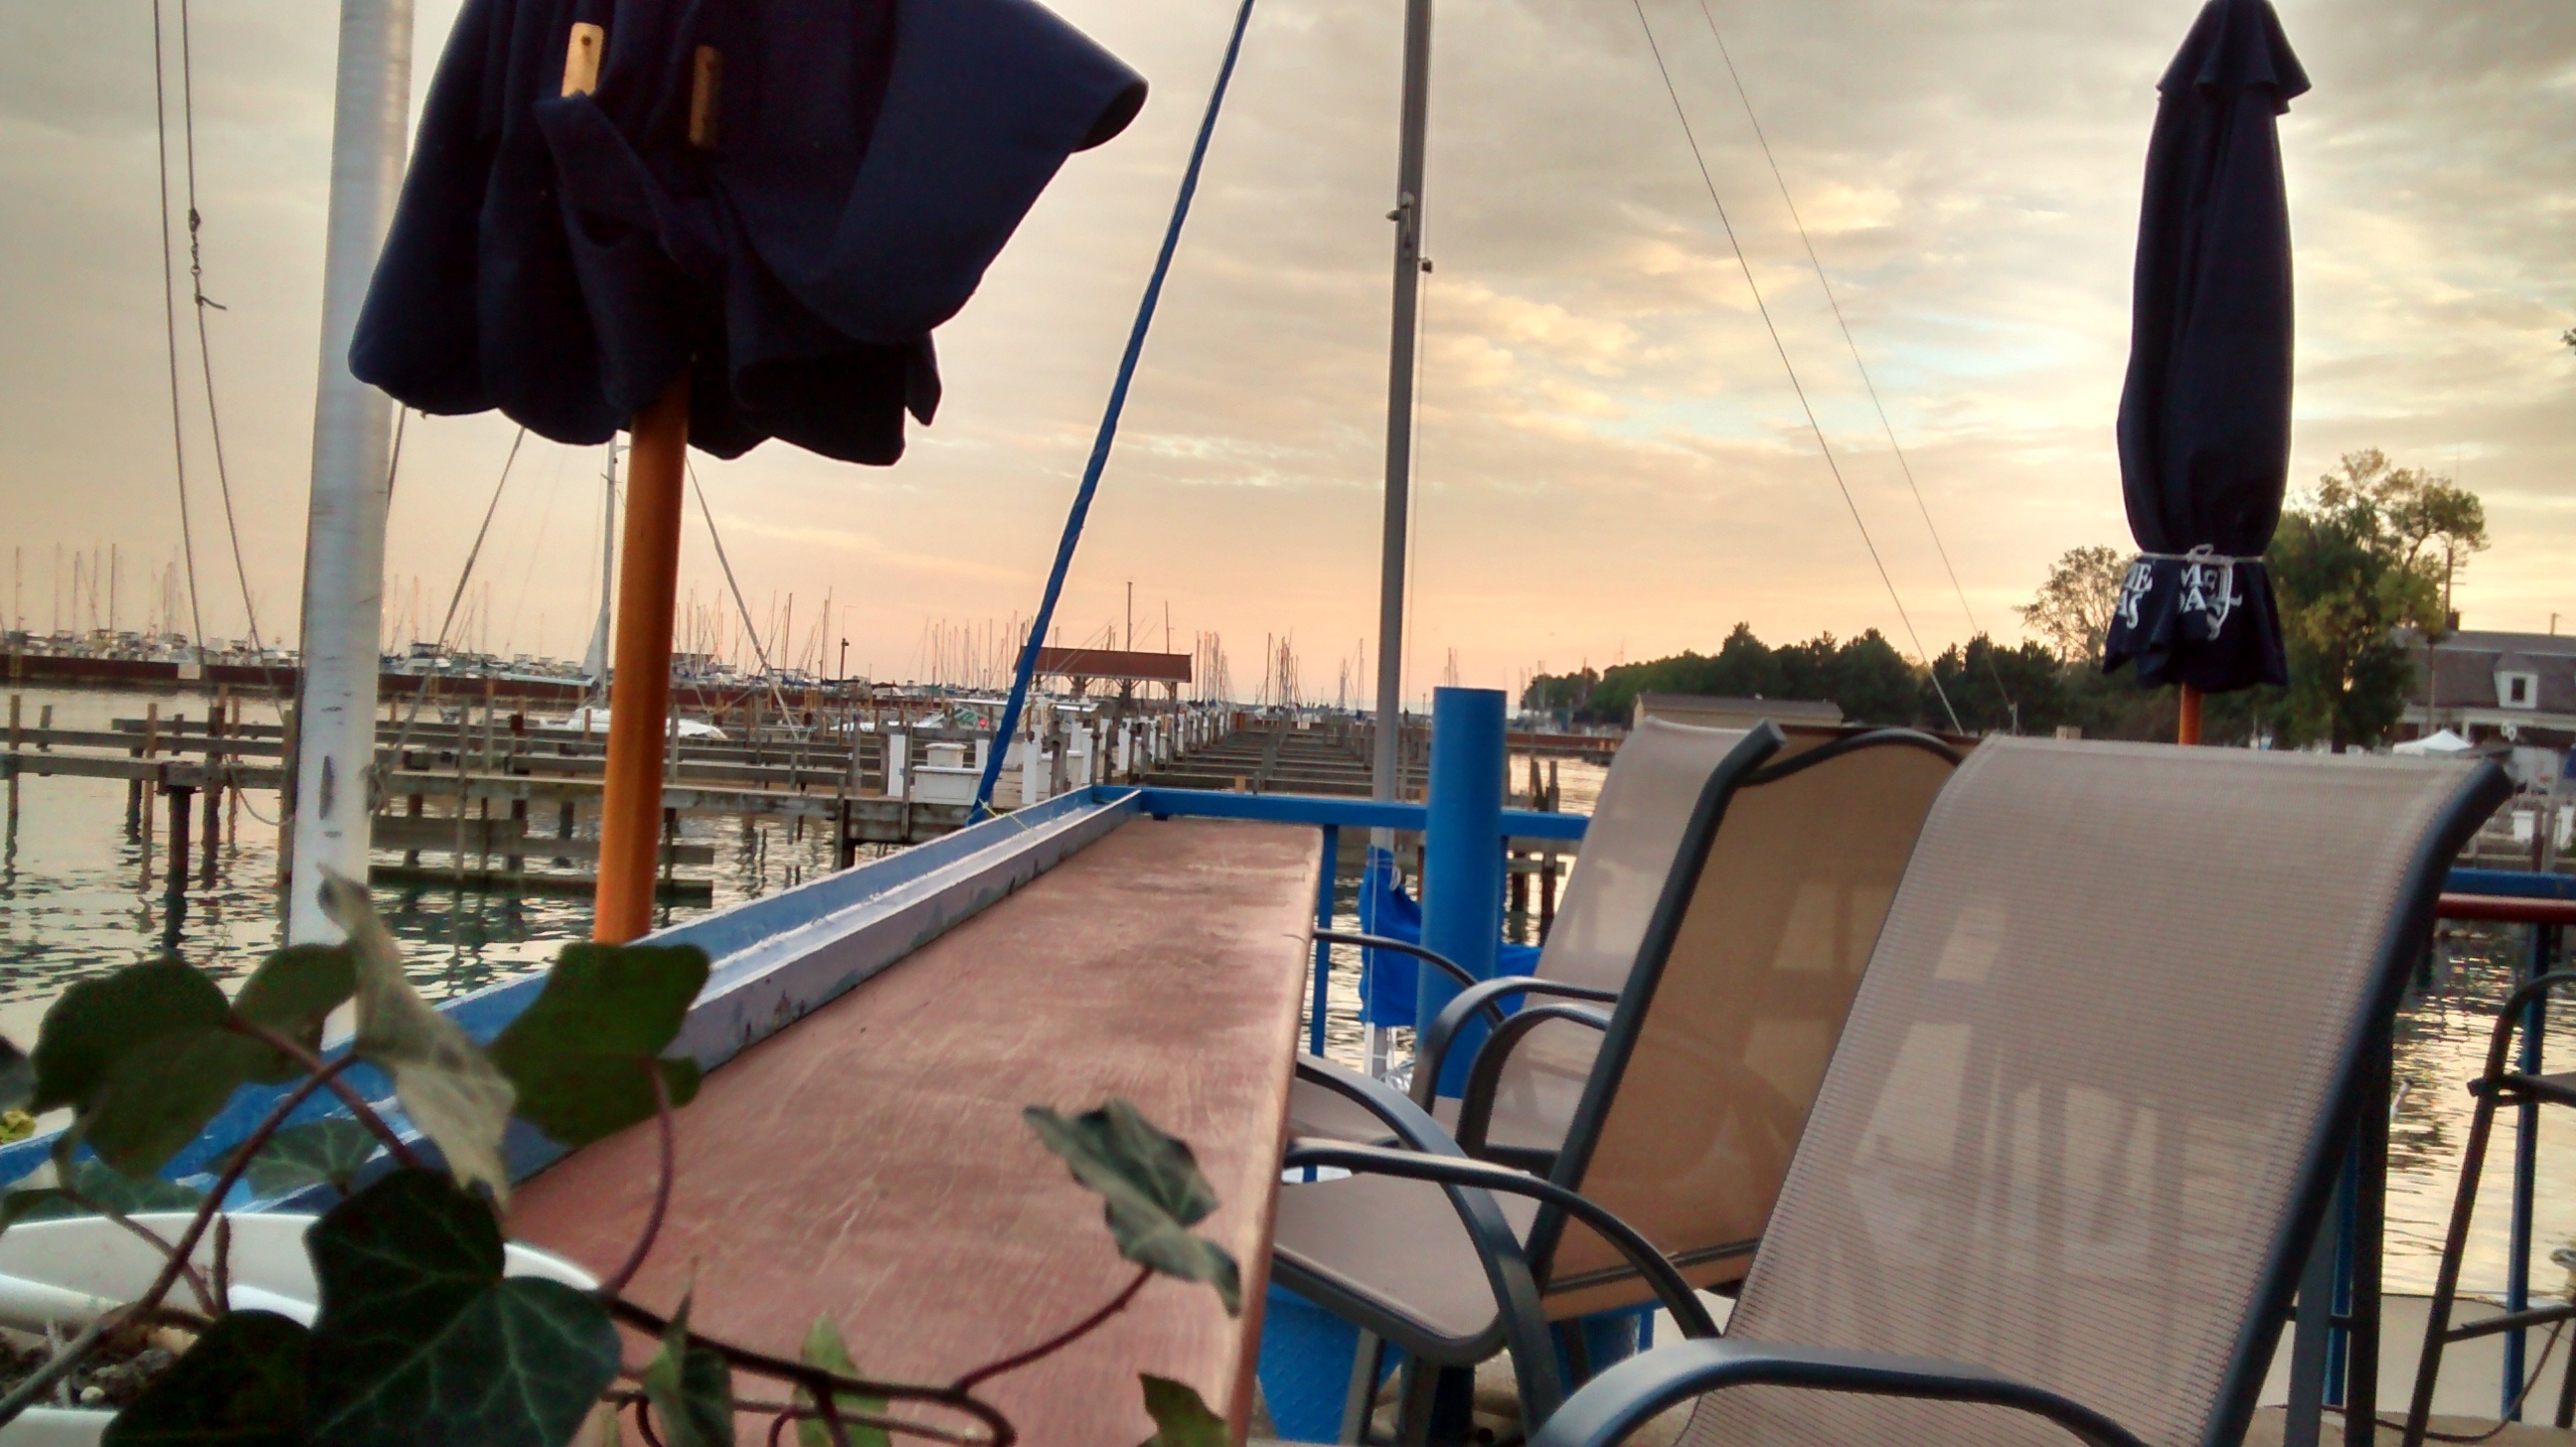
boat, wind, vehicle, mast, sailing, sailboat, sail, sailing ship